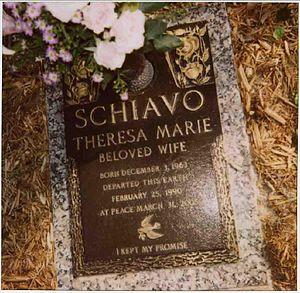
Terri Schiavo est une Américaine, figure emblématique de la polémique sur l'euthanasie. Son cas a fait plusieurs fois la une de la presse aux États-Unis à la suite des poursuites judiciaires entamées par ses parents pour la maintenir en vie malgré l'avis des médecins.